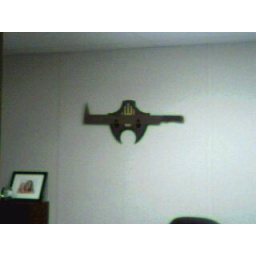
This is hanging on the wall in an office just down from my lab here at work.